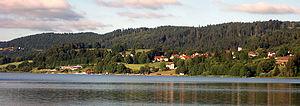
Vue panoramique de Malbuisson depuis la rive gauche du lac de Saint-Point
Malbuisson est une commune française située dans le département du Doubs en région Bourgogne-Franche-Comté, sur le bord du lac de Saint-Point. Les habitants se nomment les Malbuissonnais et Malbuissonnaises.
Le lac de Saint-Point fait partie des plus vastes lacs naturels de France. Il se situe dans le département du Doubs, au sein du massif du Jura, à une quinzaine de kilomètres de la ville de Pontarlier.